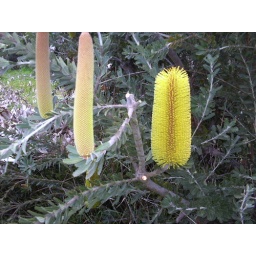
Digital image of a beautiful yellow banksia - a native flower of Australia, just coming into flower in August.